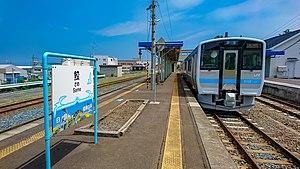
La ligne Hachinohe est une ligne ferroviaire exploitée par la East Japan Railway Company, dans les préfectures d'Aomori et Iwate au Japon. Elle relie la gare de Hachinohe à Hachinohe à la gare de Kuji à Kuji.